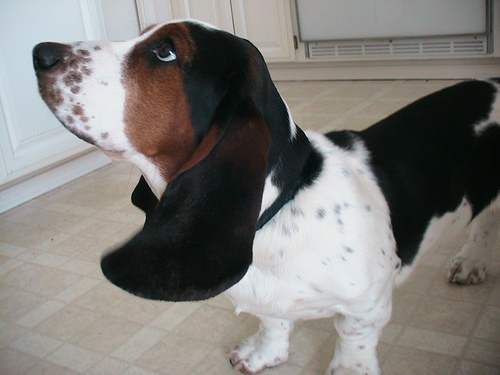
Animal: dog
Breed: basset hound